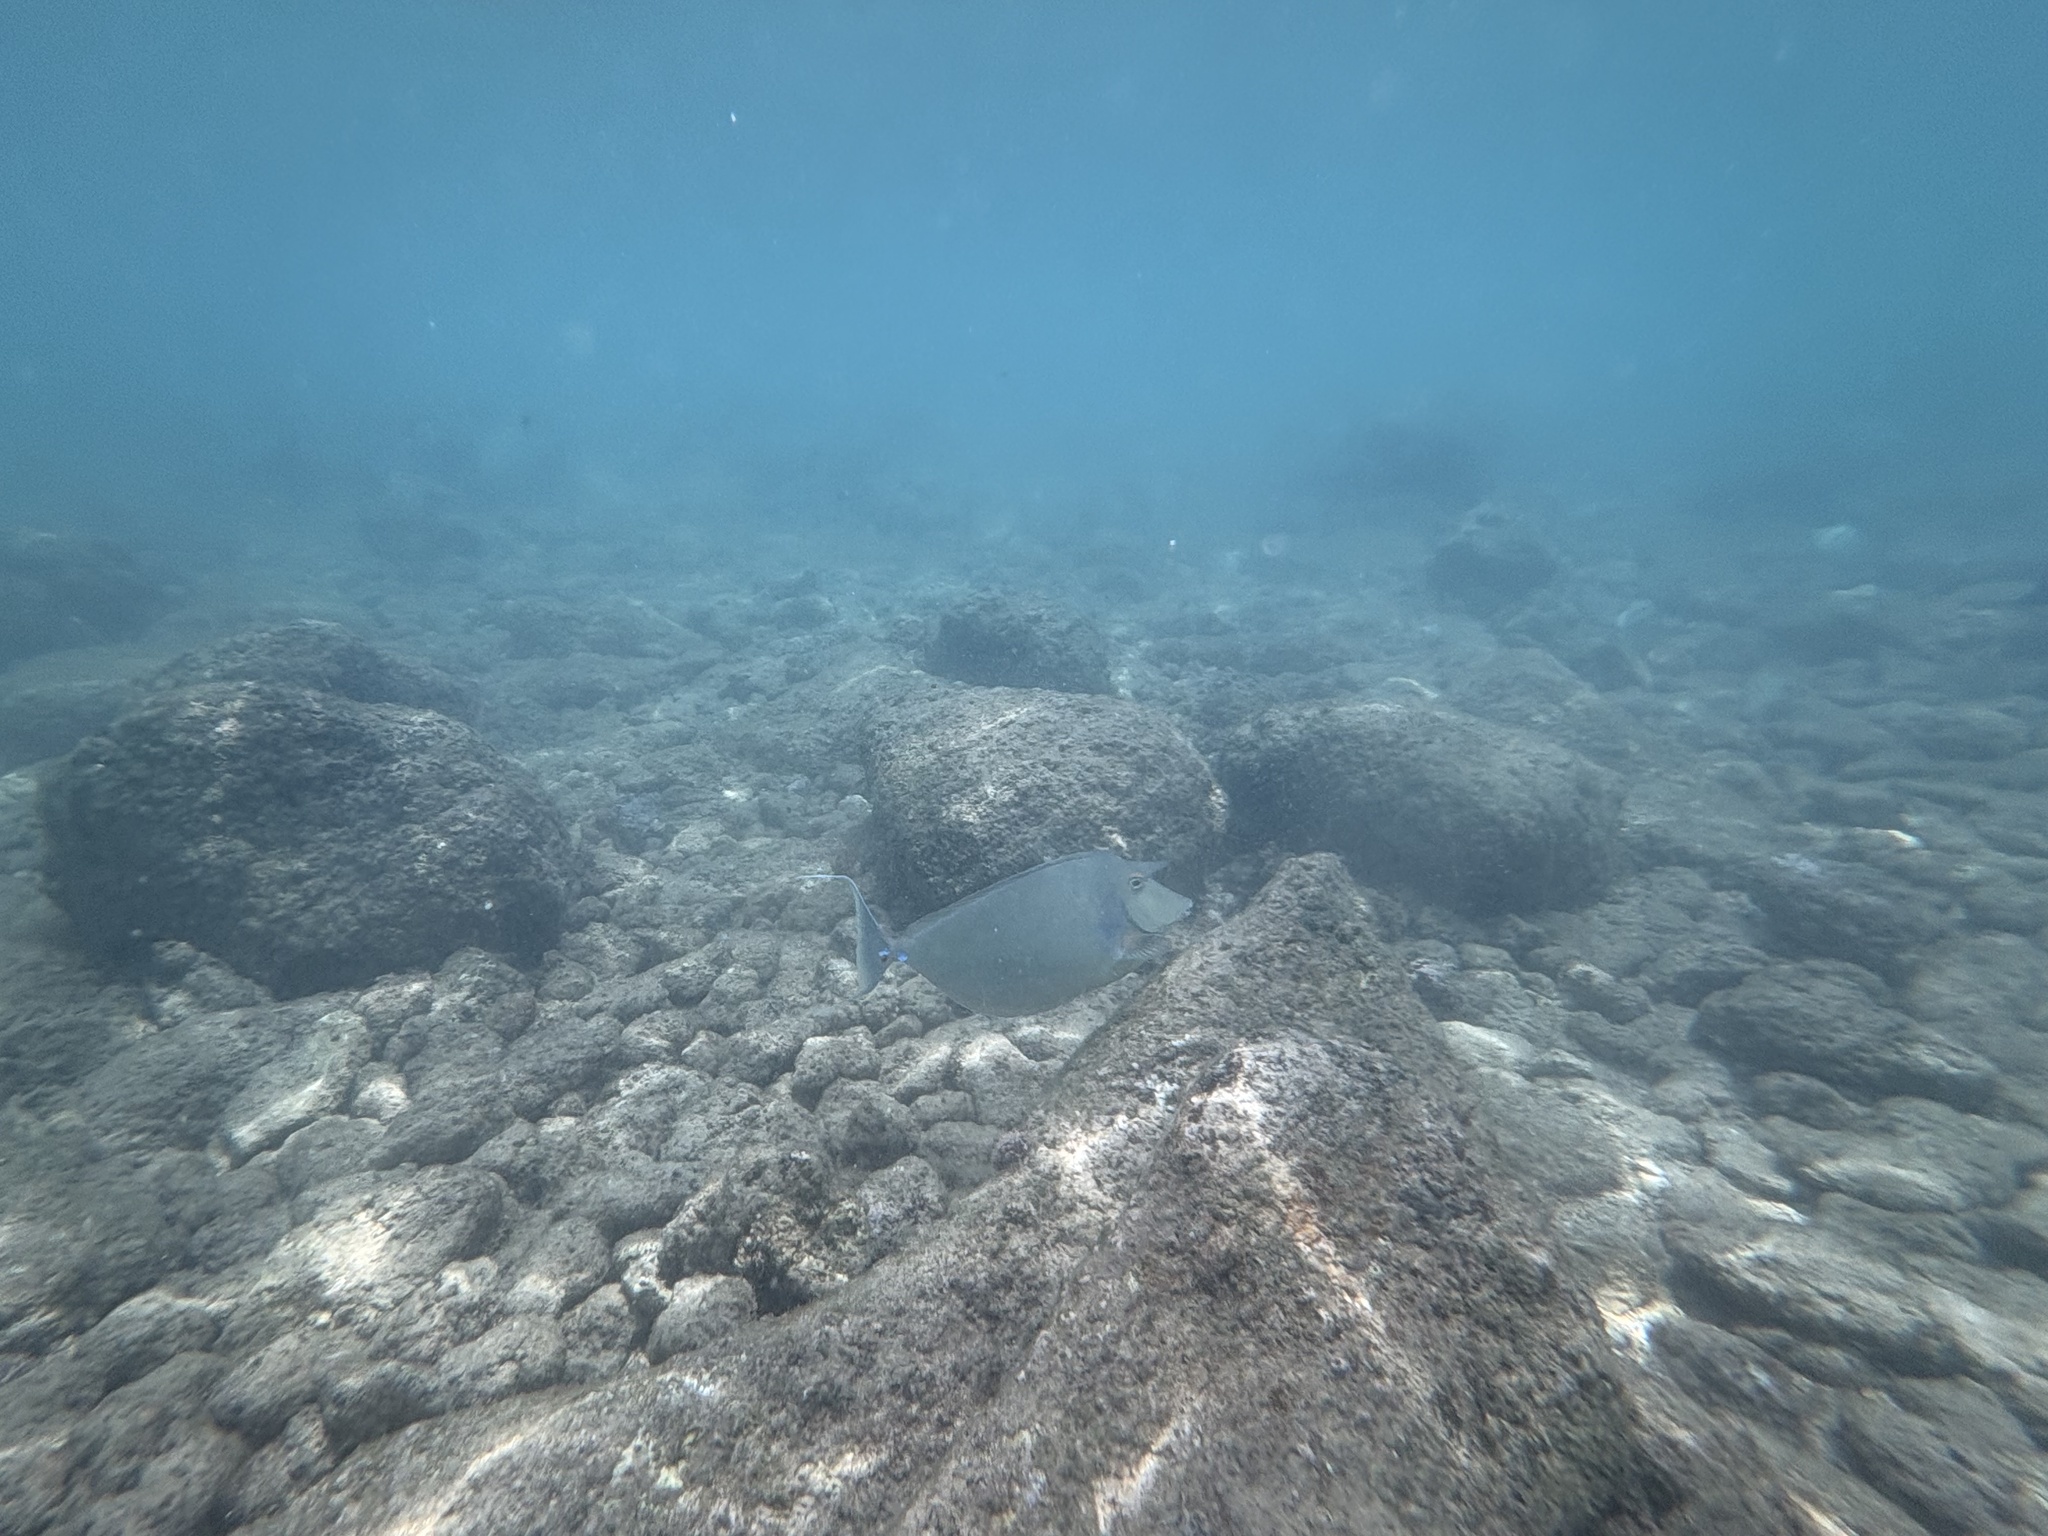
Naso unicornis (Bluespine Unicornfish)